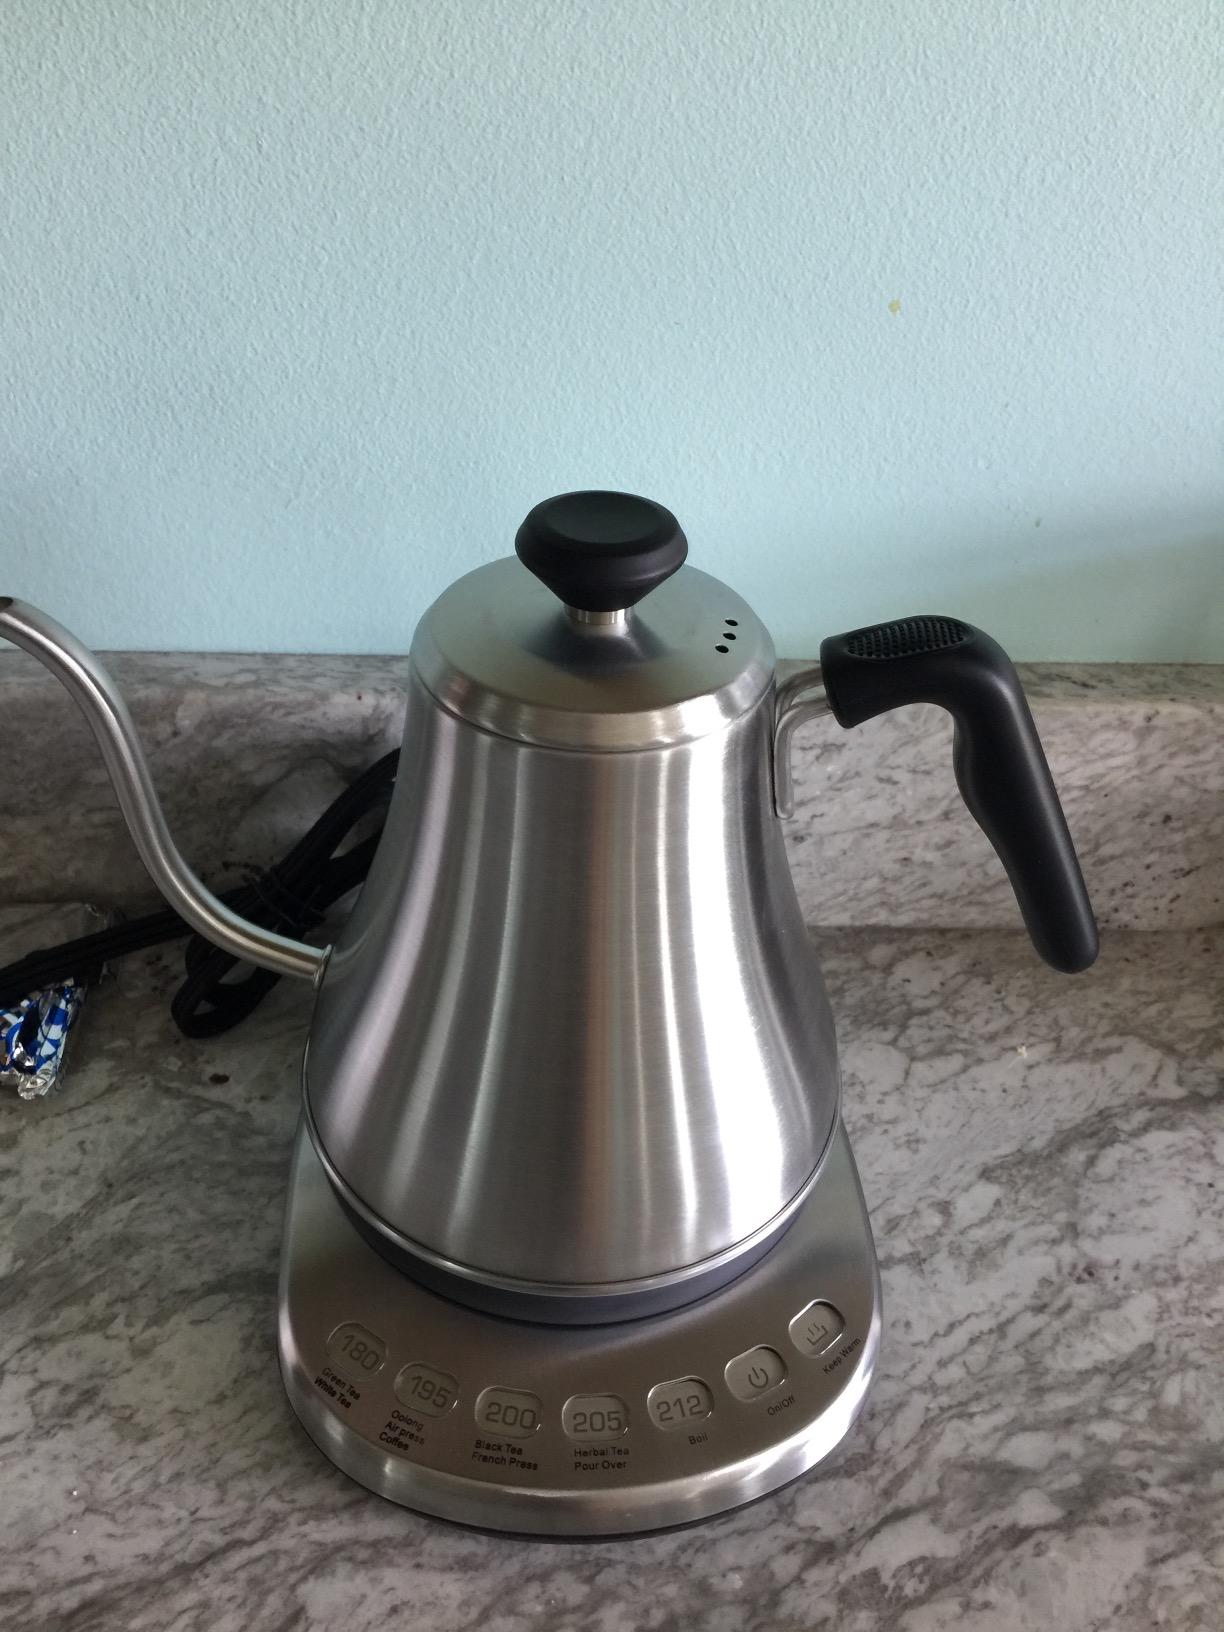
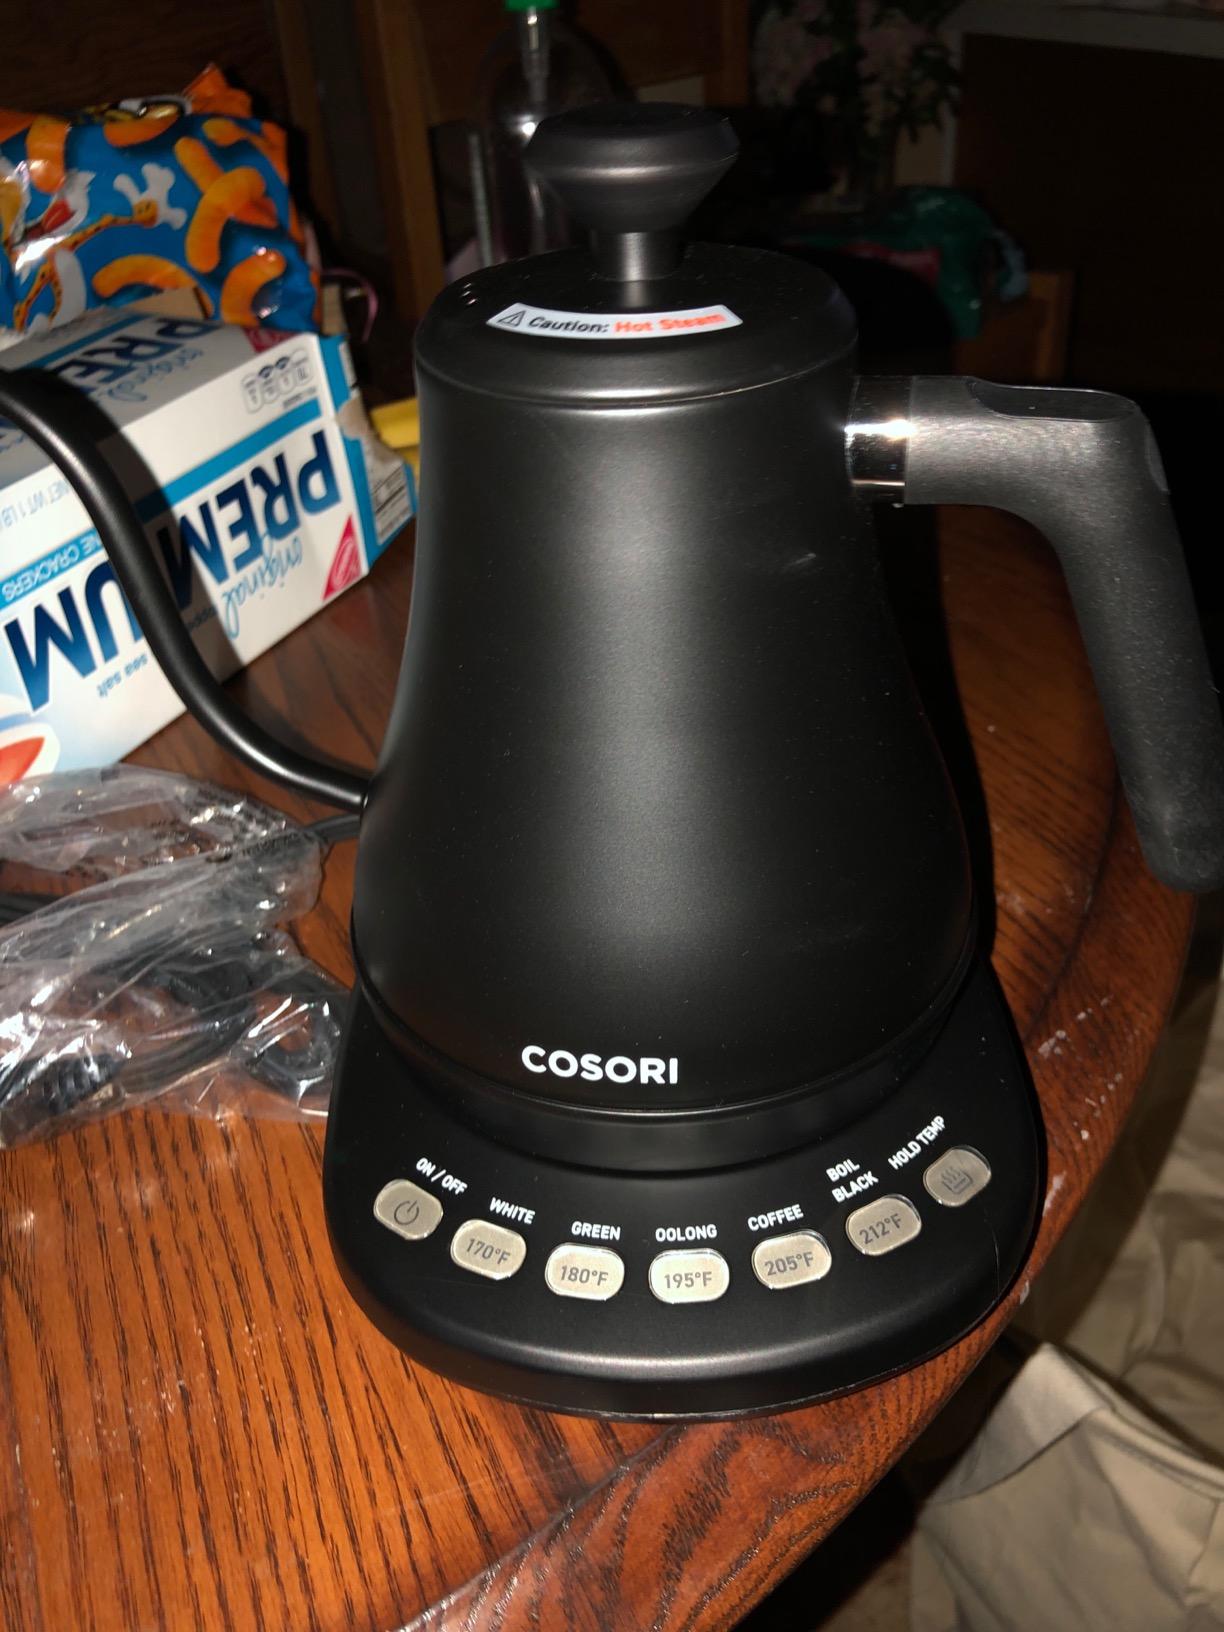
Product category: items_kettle
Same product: no